Retford

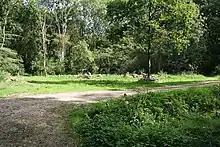
Treswell Woods SSI

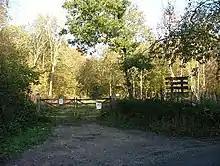
Eaton Woods SSI

Bassetlaw has 19 Sites of Special Scientific Interest that cover broadleaved woodland, wetlands and grasslands comprising 1361 hectares. The area also has 290 Local Wildlife Sites. SSIs around Retford, including the reason for their importance: